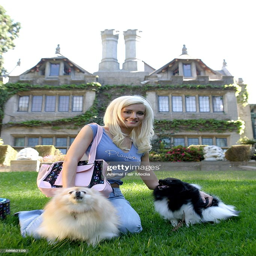
celebrity poses for portraits with her pet dogs during a photo shoot .